Herod Archelaus

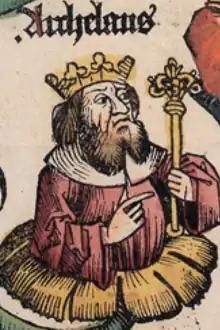
Herod Archelaus, in the 1493 Nuremberg Chronicle

Archelaus, at the conclusion of the arguments, fell at Caesar's feet. Caesar raised him up and stated that Archelaus "was worthy to succeed his father". Caesar opted to divide the kingdom, and entrust the most important regions of Judea to Archelaus by granting him the tetrarchy of Judea, and bestowing the title of ethnarch upon him.